Yokohama Hakkeijima Sea Paradise

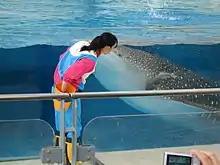
The aquarium has kept three whale sharks so far.

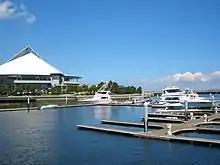
Panoramio

"The world of dreams and healing delivered by dolphins" An aquarium centered on dolphin and Ocean Sunfish exhibits that opened on July 16, 2004. It consists of a tunnel-shaped water tank and a cylindrical water tank. total tank vol